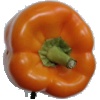
Label: Pepper Orange 1